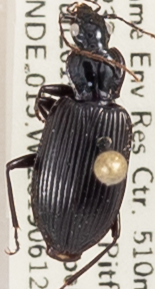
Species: Platynus decentis
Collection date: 2019-06-12
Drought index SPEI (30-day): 1.594
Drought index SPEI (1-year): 2.09
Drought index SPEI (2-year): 2.09